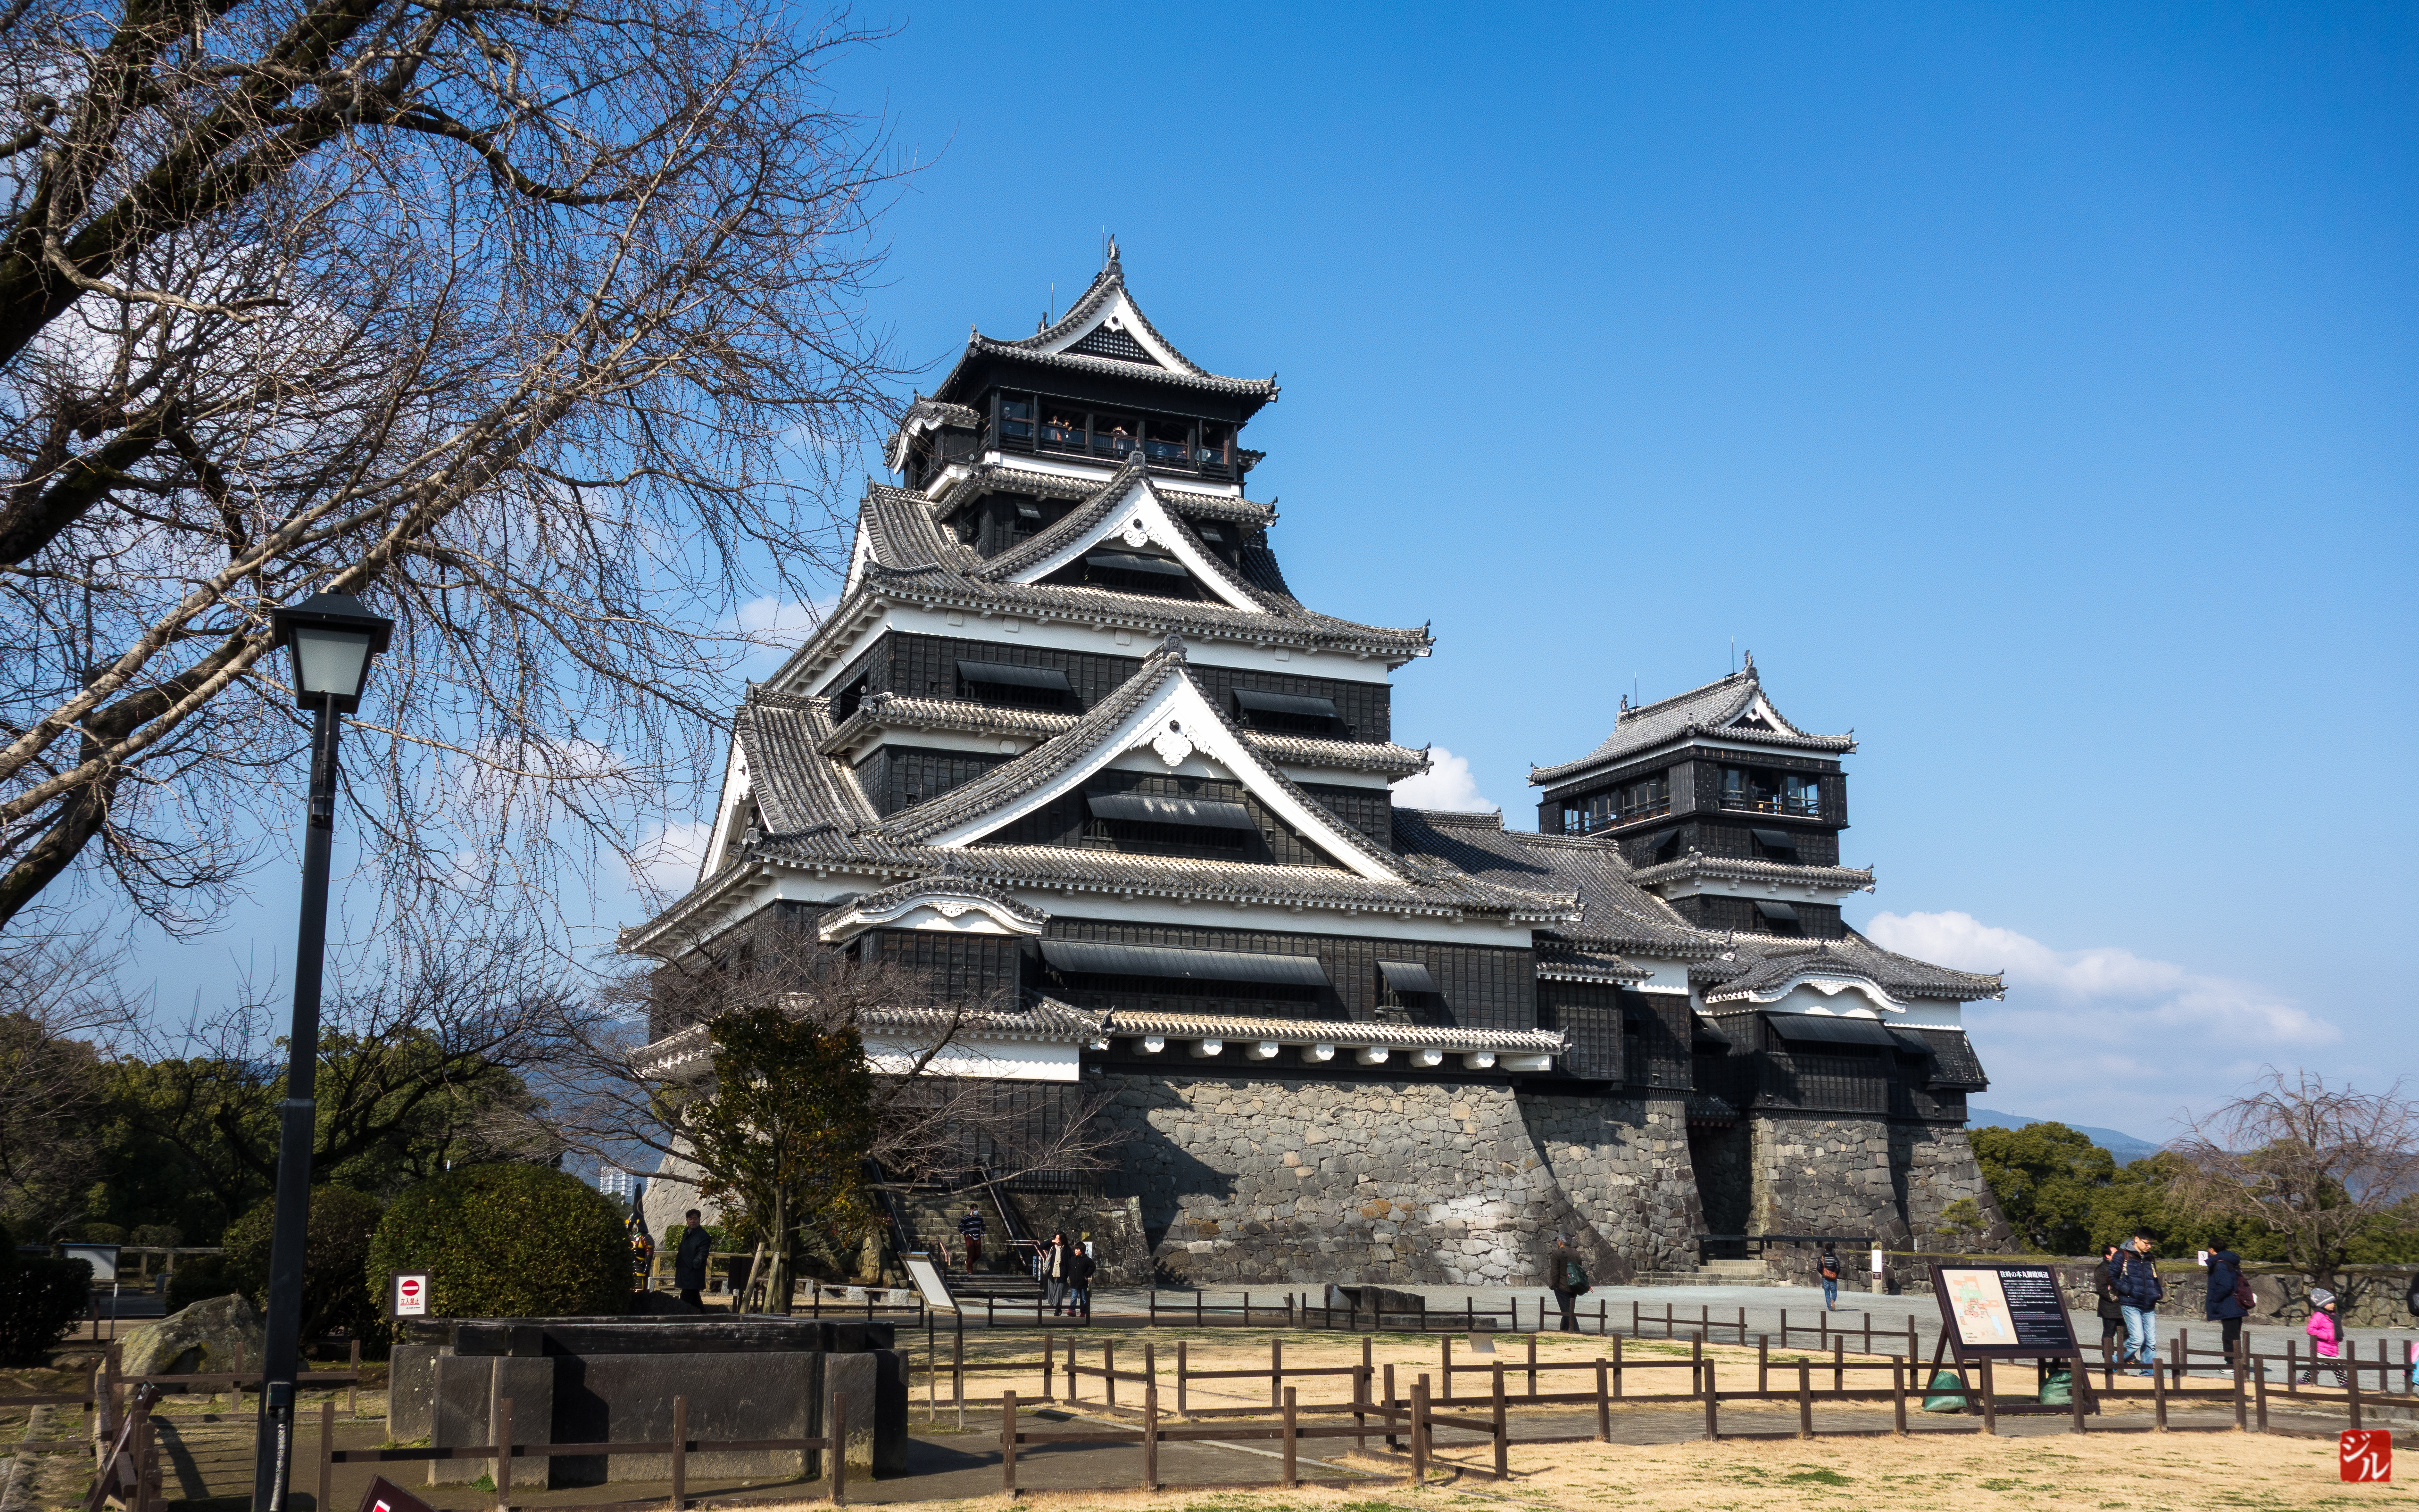
building, tower, castle, landmark, kumamoto, place of worship, japon, temple, kyushu, shrine, pagoda, japon2015, kumamotoshi, kumamotoken, historic site